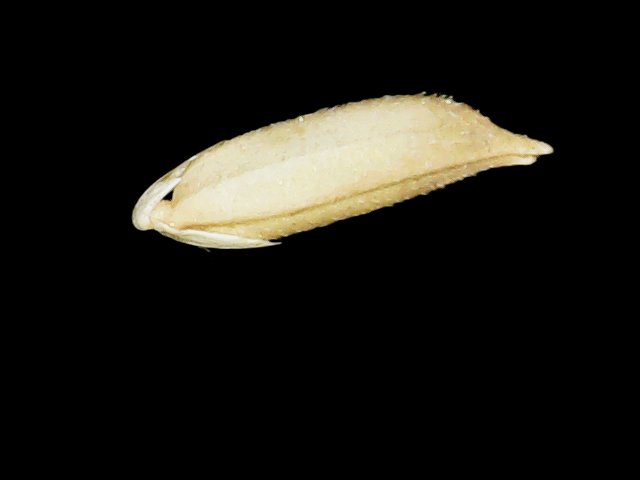
Rice variety: Binadhan12